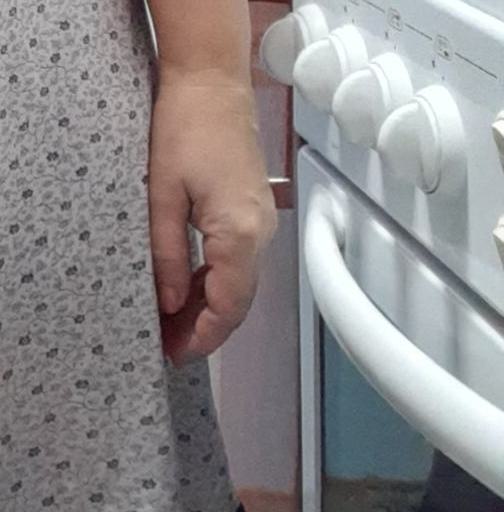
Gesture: no_gesture